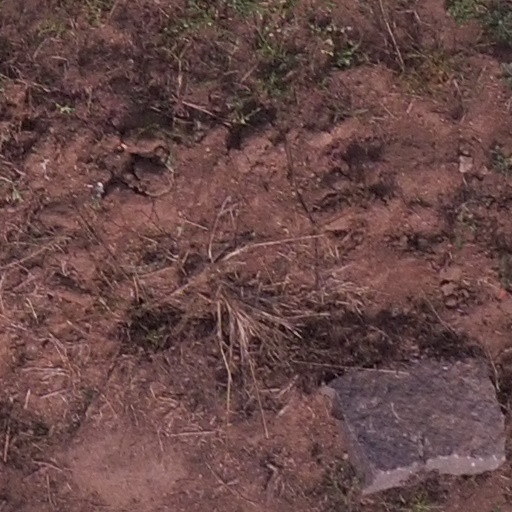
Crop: maize; corn